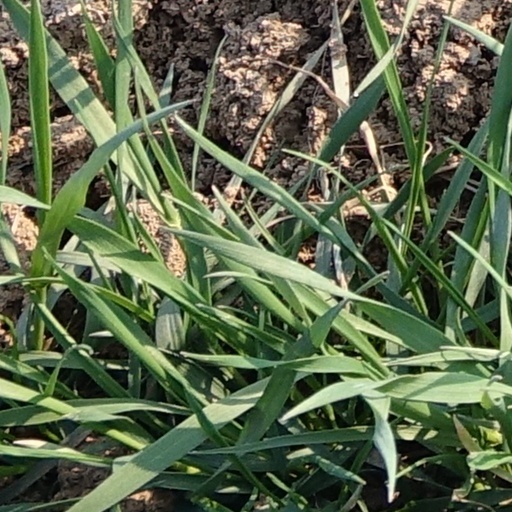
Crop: wheat